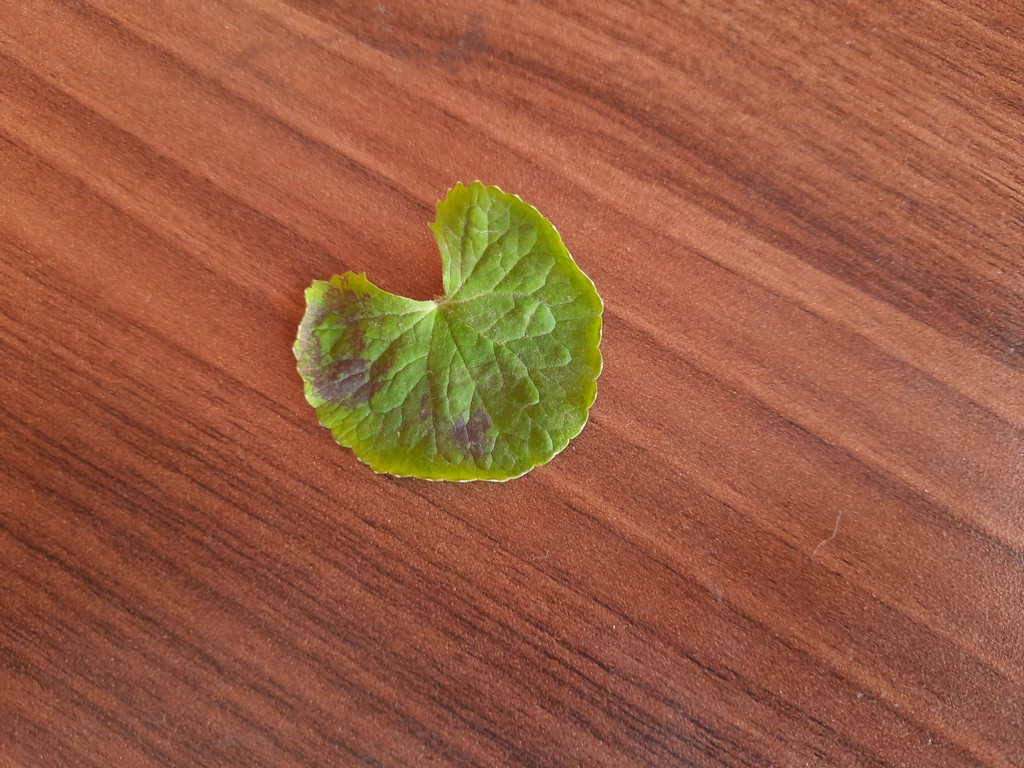
Label: Unhealthy